2009–10 Hull City A.F.C. season

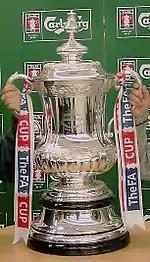
The FA Cup Trophy

On 29 October 2009 chairman Paul Duffen resigned his position with the club and was replaced by former chairman Adam Pearson on 2 November 2009.